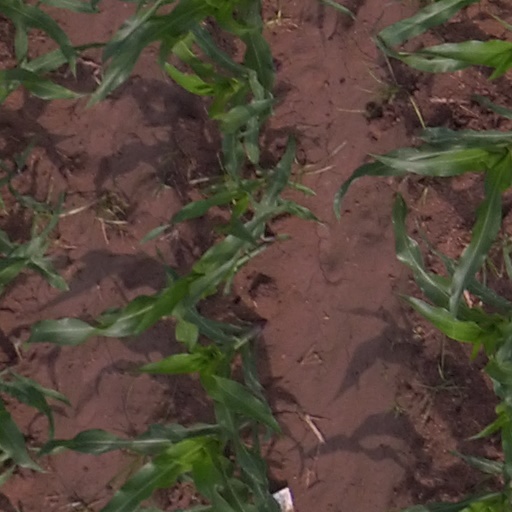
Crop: maize; corn